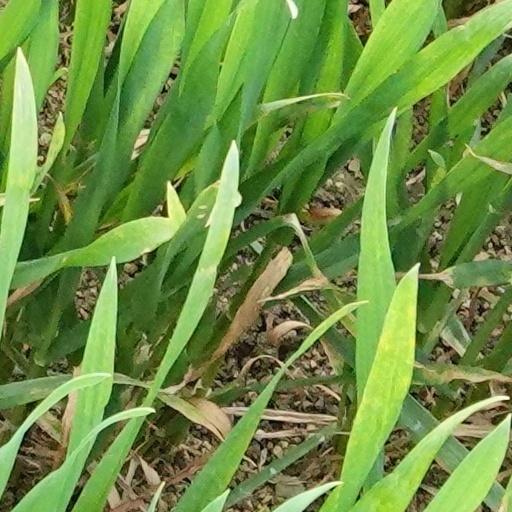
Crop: wheat